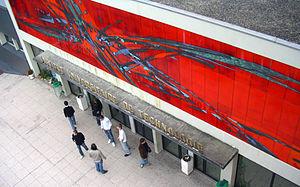
Entrée de l'IUT de Mulhouse, 61 rue Albert Camus, Mulhouse
Composante de l'Université de Haute Alsace, l'institut universitaire de technologie de Mulhouse propose une offre de formation variée : 6 DUT, 11 licences professionnelles, 2 formations comptables et 2 formations trinationales.
L’université de Haute-Alsace est une université française, dont les cinq campus sont situés à Mulhouse et à Colmar. L'université de Haute-Alsace est devenue une université autonome le 1ᵉʳ janvier 2009. Elle fait partie des 18 premières universités françaises à avoir accédé à ce statut.